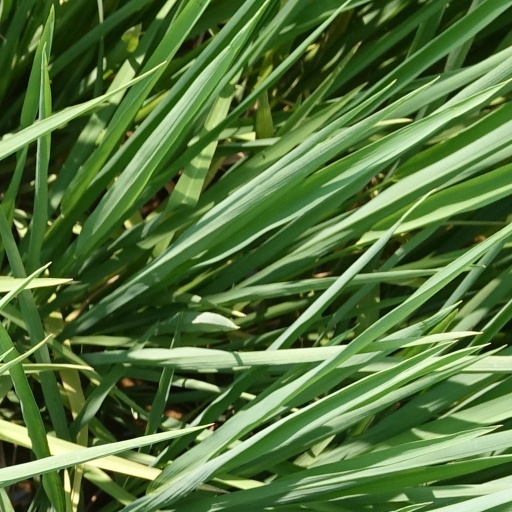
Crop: rice